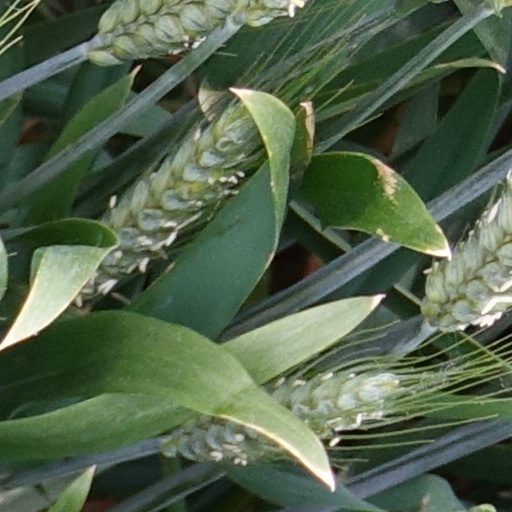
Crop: wheat